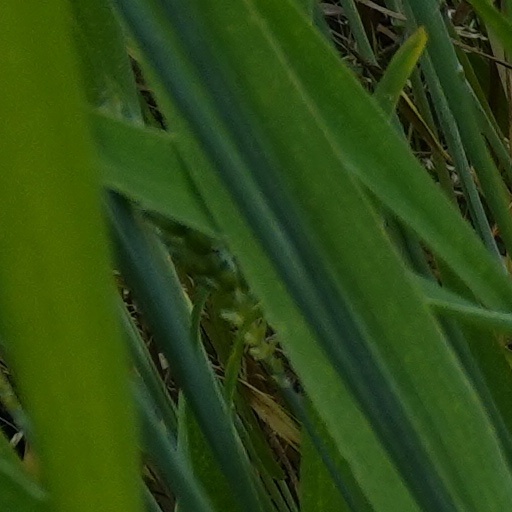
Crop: wheat